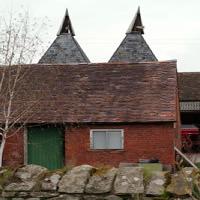
Weather: cloudy or overcast